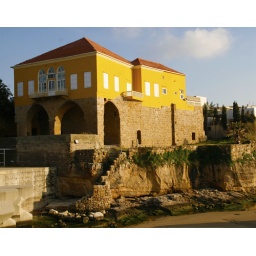
Cause of yellow reflection in the water